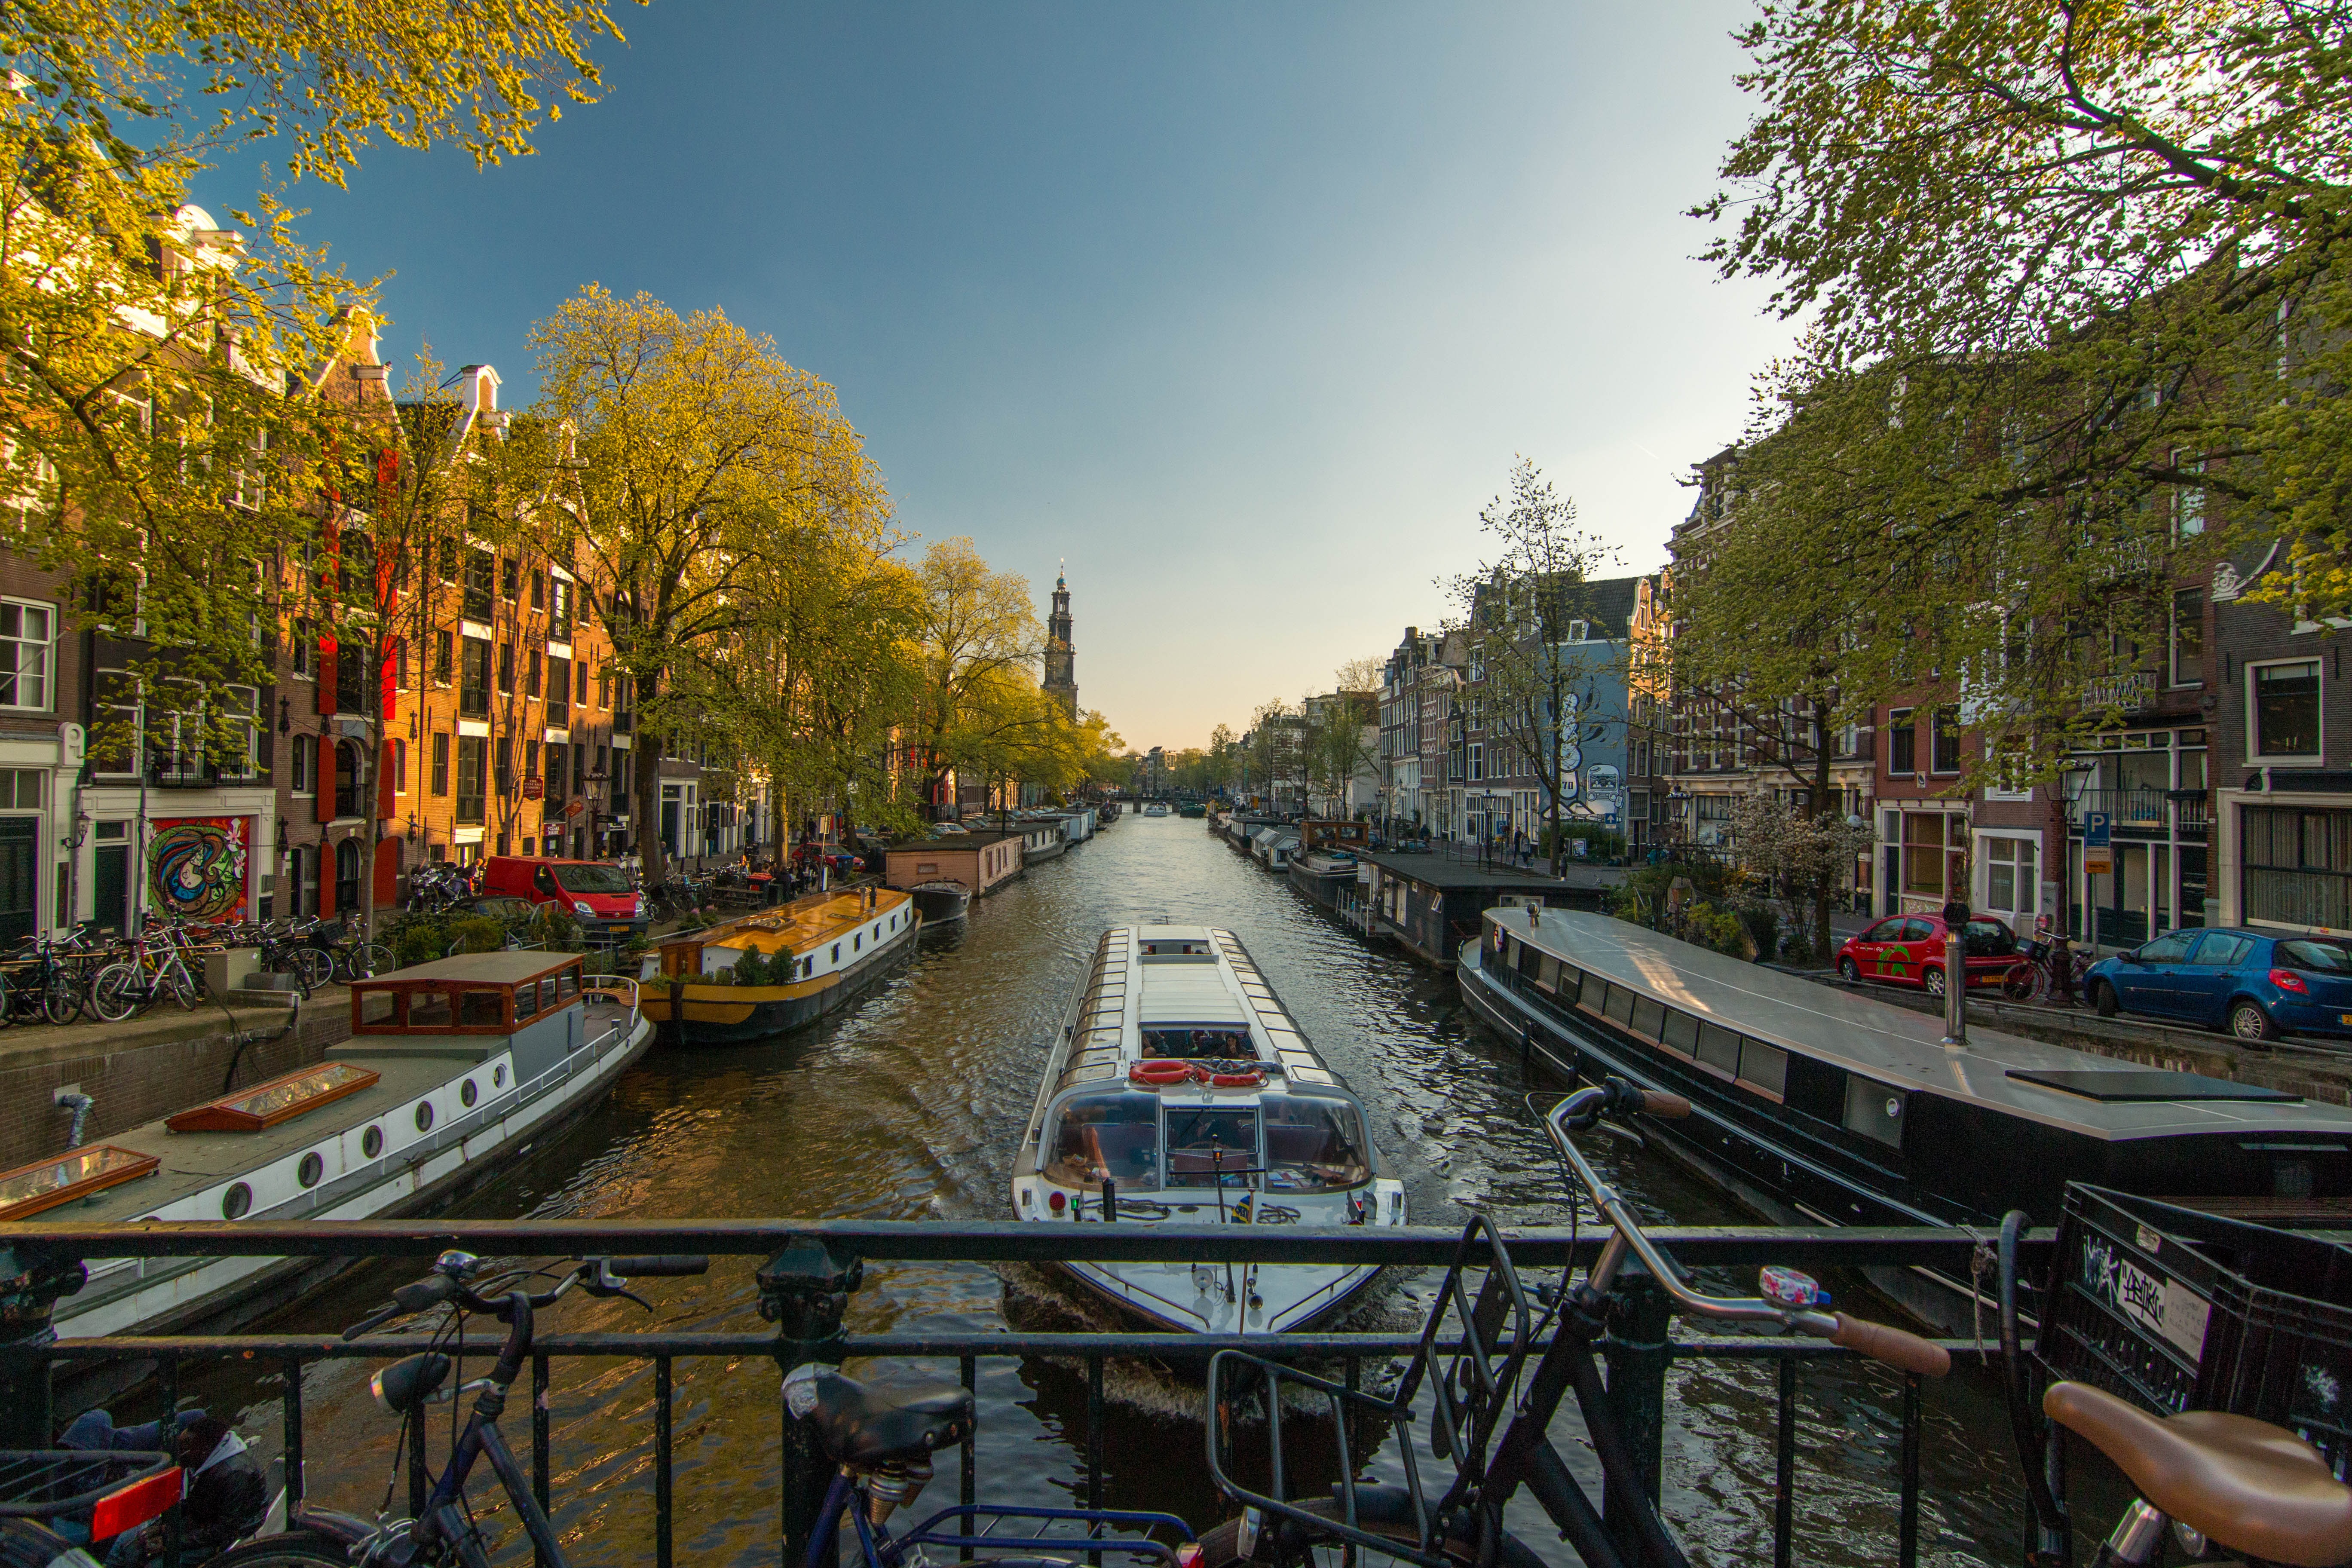
tree, water, outdoor, architecture, sky, track, boat, bridge, street, photography, house, town, view, roof, building, bicycle, city, urban, river, canal, cityscape, narrow, travel, transport, europe, feed, construction, spring, green, lantern, curve, red, vehicle, landmark, tile, blue, exterior, residential, tourism, lane, waterway, public transport, amsterdam, netherlands, daylight, windows, dutch, beautiful, center, scene, channel, historical, floats, tradition, watercraft, quay, neighbourhood, facades, residential area, sagging, metropolitan area